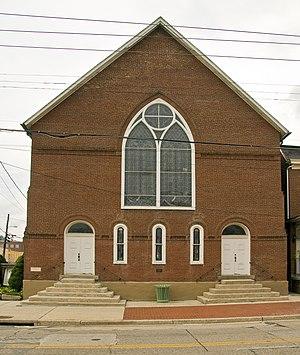
Église episcopale méthodiste africaine, Decatur Street, Cumberland, Maryland, États-Unis